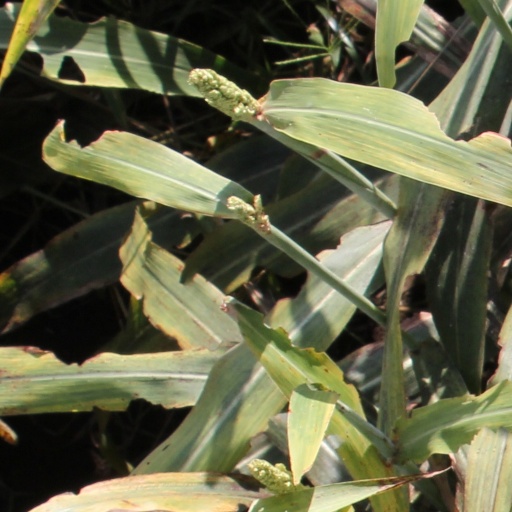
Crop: sorghum